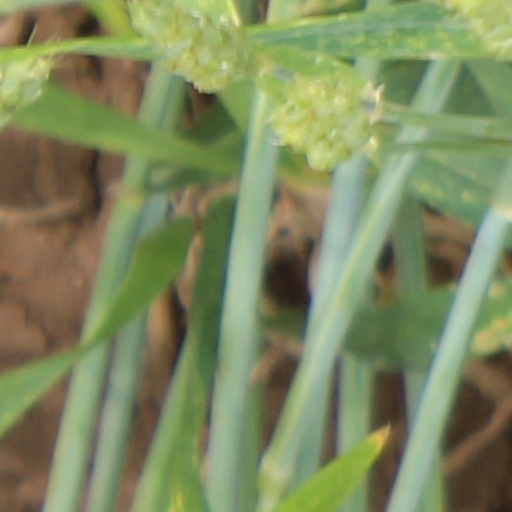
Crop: wheat